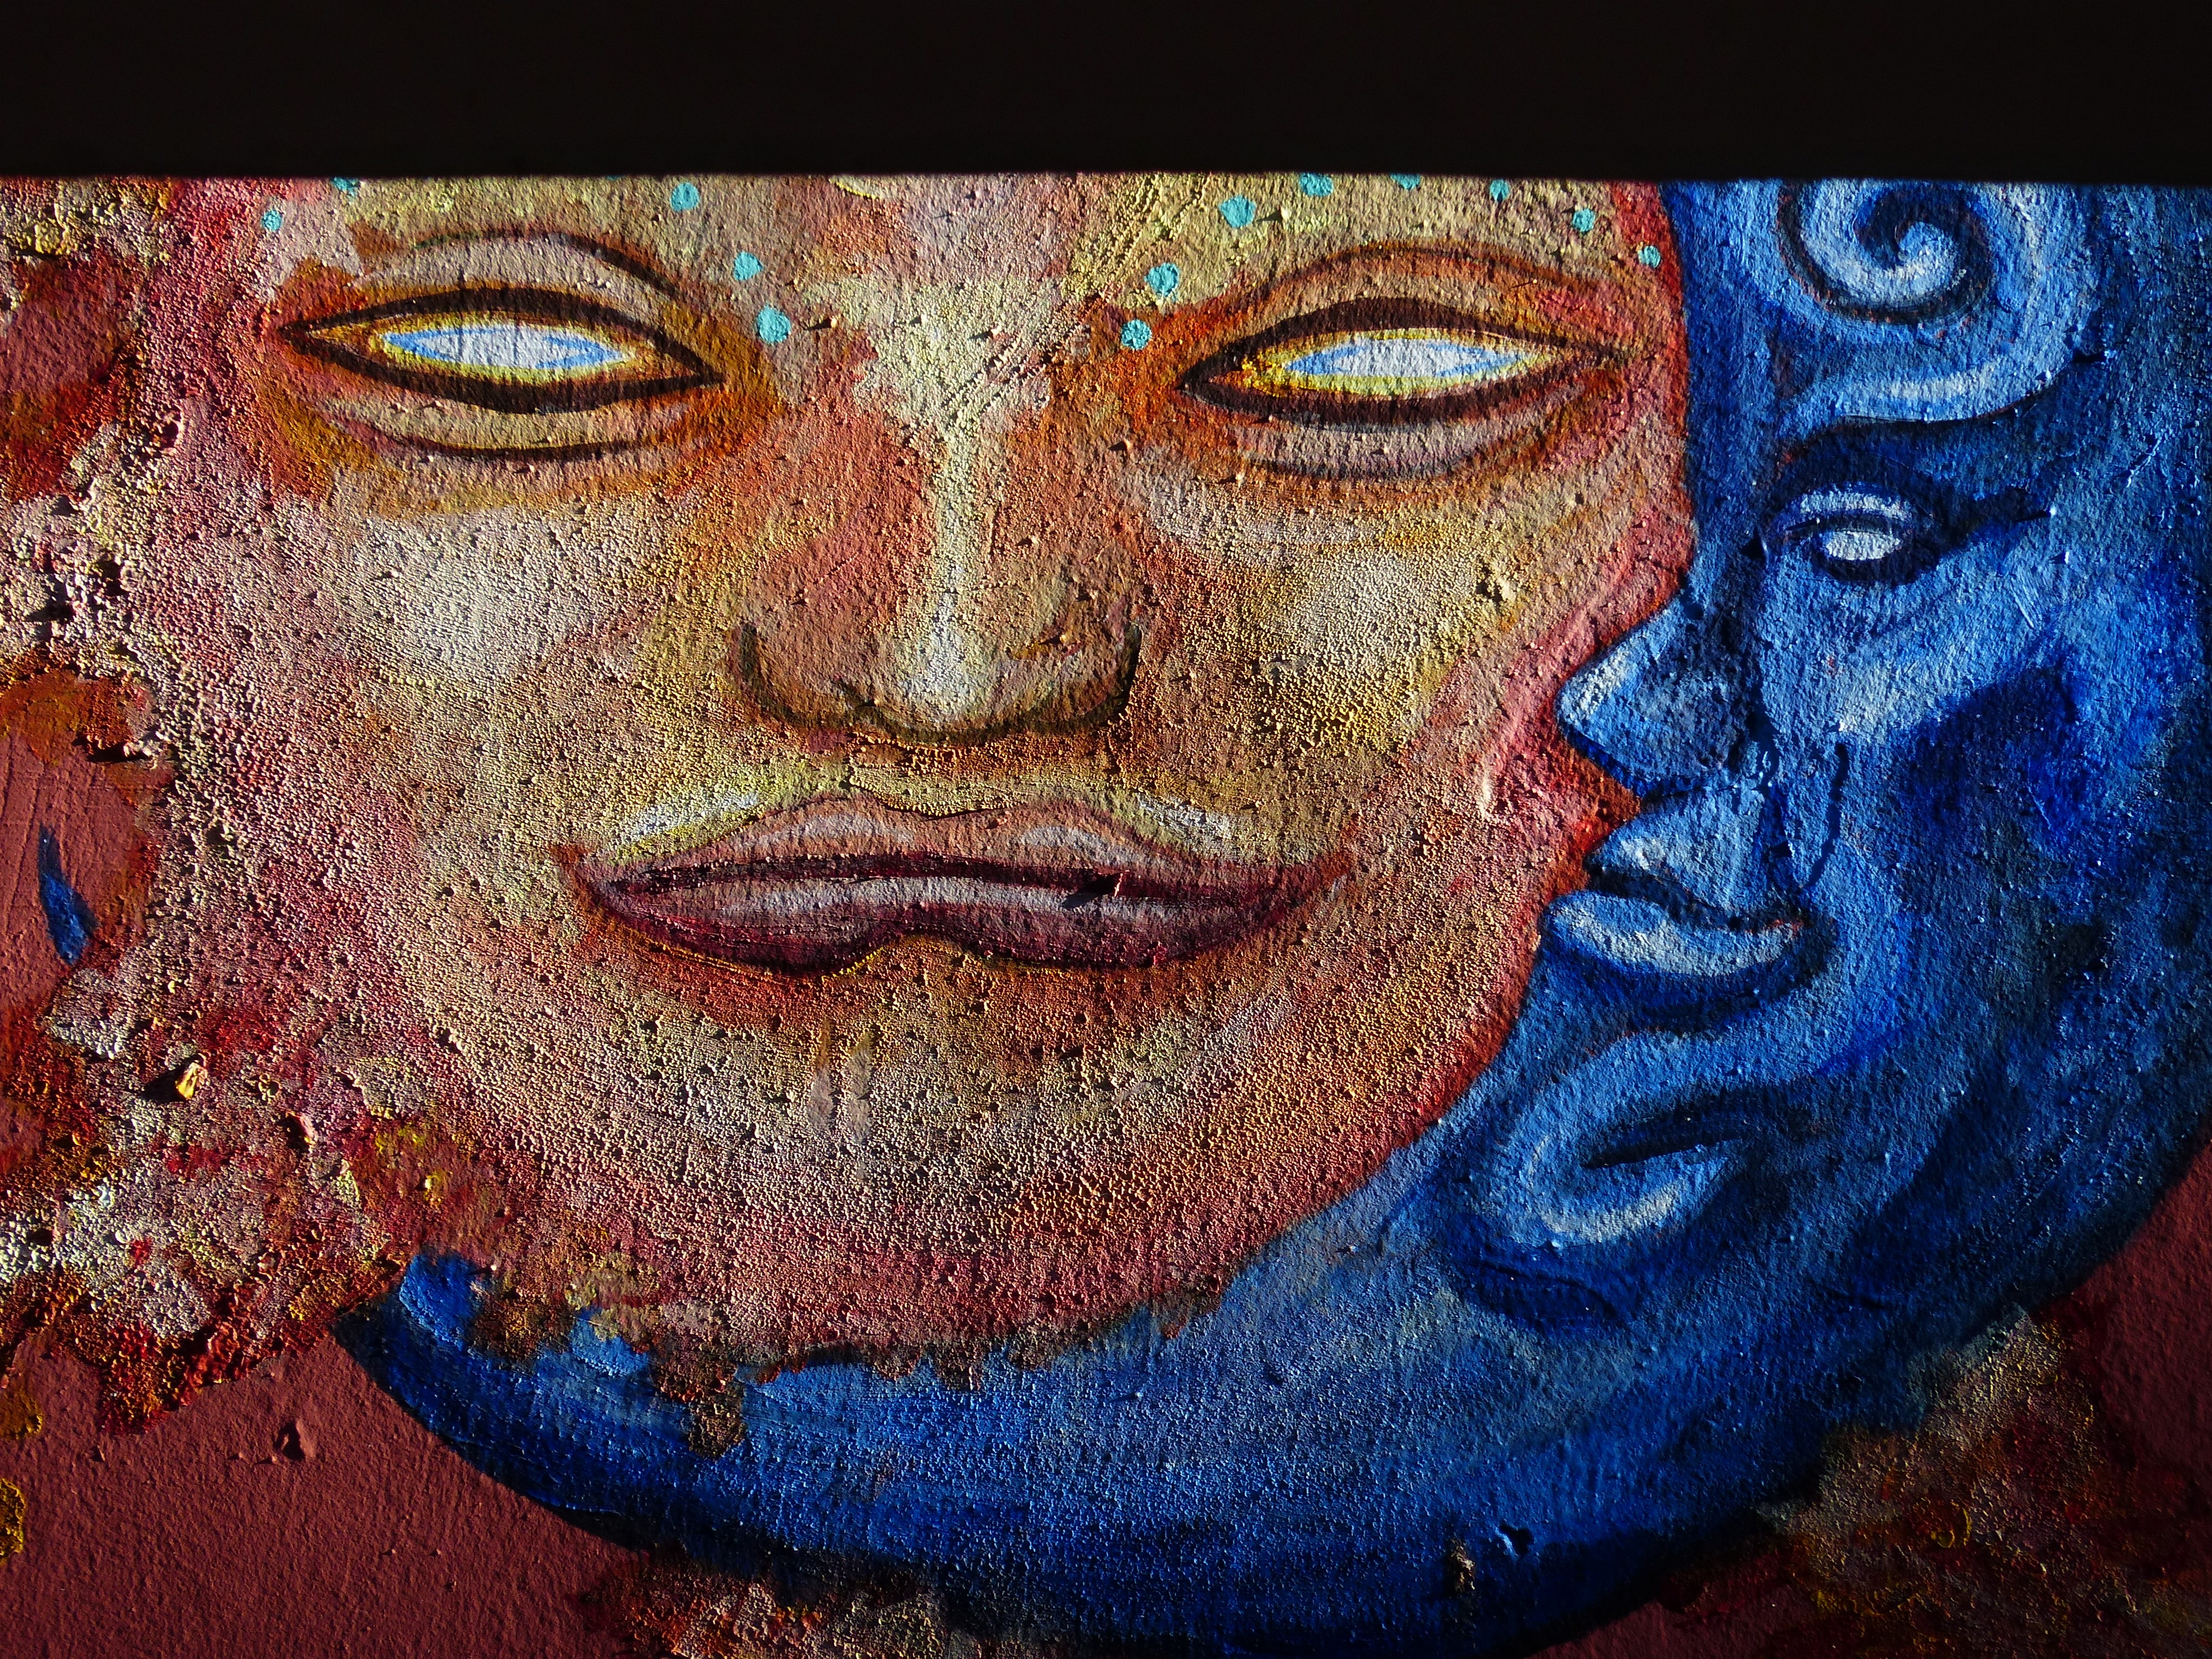
sun, love, portrait, color, romance, blue, graffiti, moon, artwork, painting, face, art, illustration, head, pair, image, faces, togetherness, hauswand